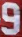
Number: 9